Paige Bueckers

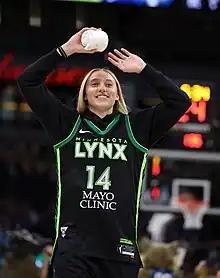
Bueckers attending a Minnesota Lynx game in 2023

In her final season at UConn, Bueckers led the Huskies to an undefeated Big East season (18–0), a Big East Tournament championship, and ultimately their 12th NCAA national title.